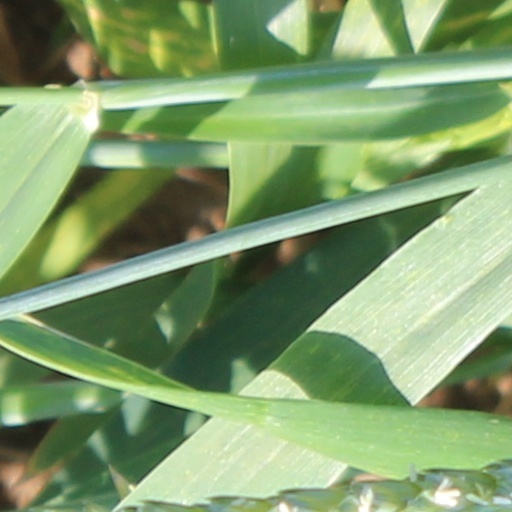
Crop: wheat